Queen's Own Oxfordshire Hussars

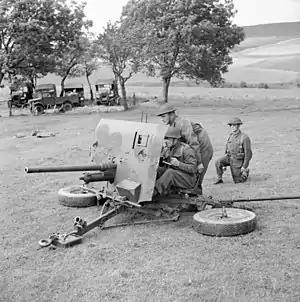
Training with a 2-pounder A/T gun in the UK, 1942.

When the TF was reconstituted on 7 February 1920, the regiment reformed at Oxford, but 1/1st Oxfordshire Yeomanry remained in service until it was disembodied on 31 March 1922. However, the War Office had decided that only a small number of mounted Yeomanry regiments would be required in future, and the remainder would have to be re-roled, mainly as artillery. Some saw this as the end of the Yeomanry, which had originally been a mounted force based on hunting and horsemanship.